Lamborghini Flying Star II

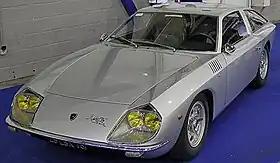

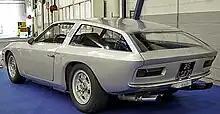
Lamborghini Flying Star II rear view

The Lamborghini Flying Star II (also named Lamborghini 400 GT Flying Star II) was a one-off concept car built by Carrozzeria Touring Superleggera in 1966 on a Lamborghini 400 GT chassis. It debuted at the 1966 Turin Auto Show.